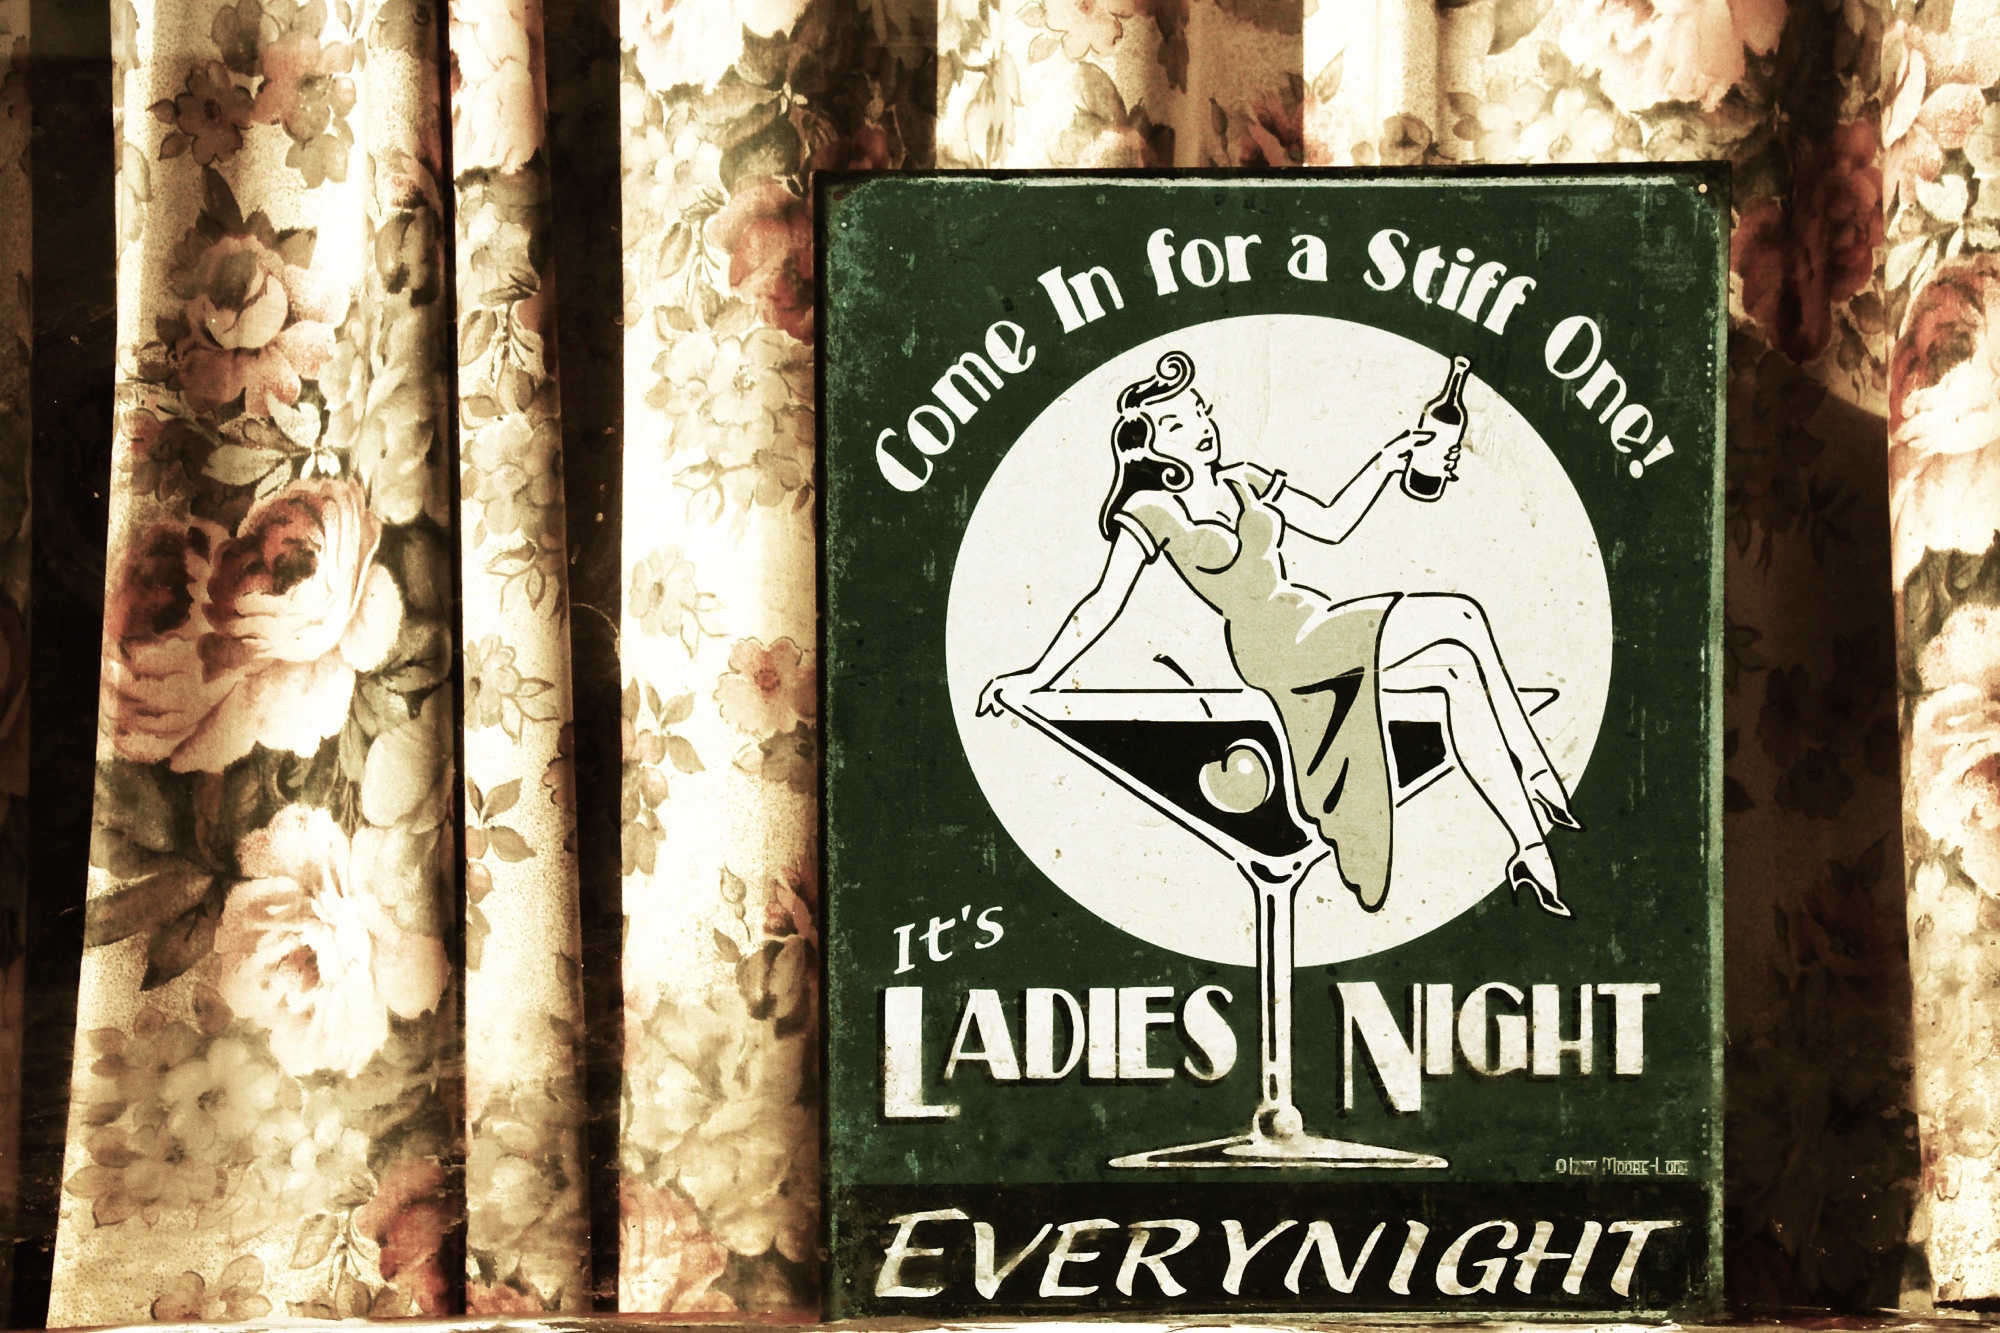
advertising, poster, 3652015, odc, 365the2015edition, day249, comeonin, day249365, 6sep15